Reformation in Denmark–Norway and Holstein

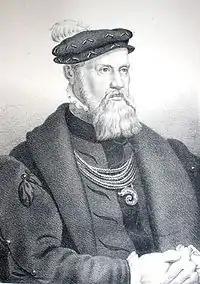
The election of Christian III was decisive for the Reformation in Denmark.

In January 1534, the city government of Malmø led by Mayor refused to comply with an order from the bishop of Lund to expel the Lutheran preachers. Malmø had already for long been a centre of Evangelical activities and responded to the order by occupying Malmø Castle and arresting the overlord. In May, this rebellion was followed up by the German Count Christopher of Oldenburg attacking Holsten. He had been hired by Kock of Malmø and Wullenwever of Lübeck to conquer Denmark, officially in order to restore Christian II. Christopher's participation in the following two years of civil war named it the "Count's Feud." The count's main objective was not Holsten but Zealand, where he sailed and he quickly gained control of all Danish territory east of the Great Belt.